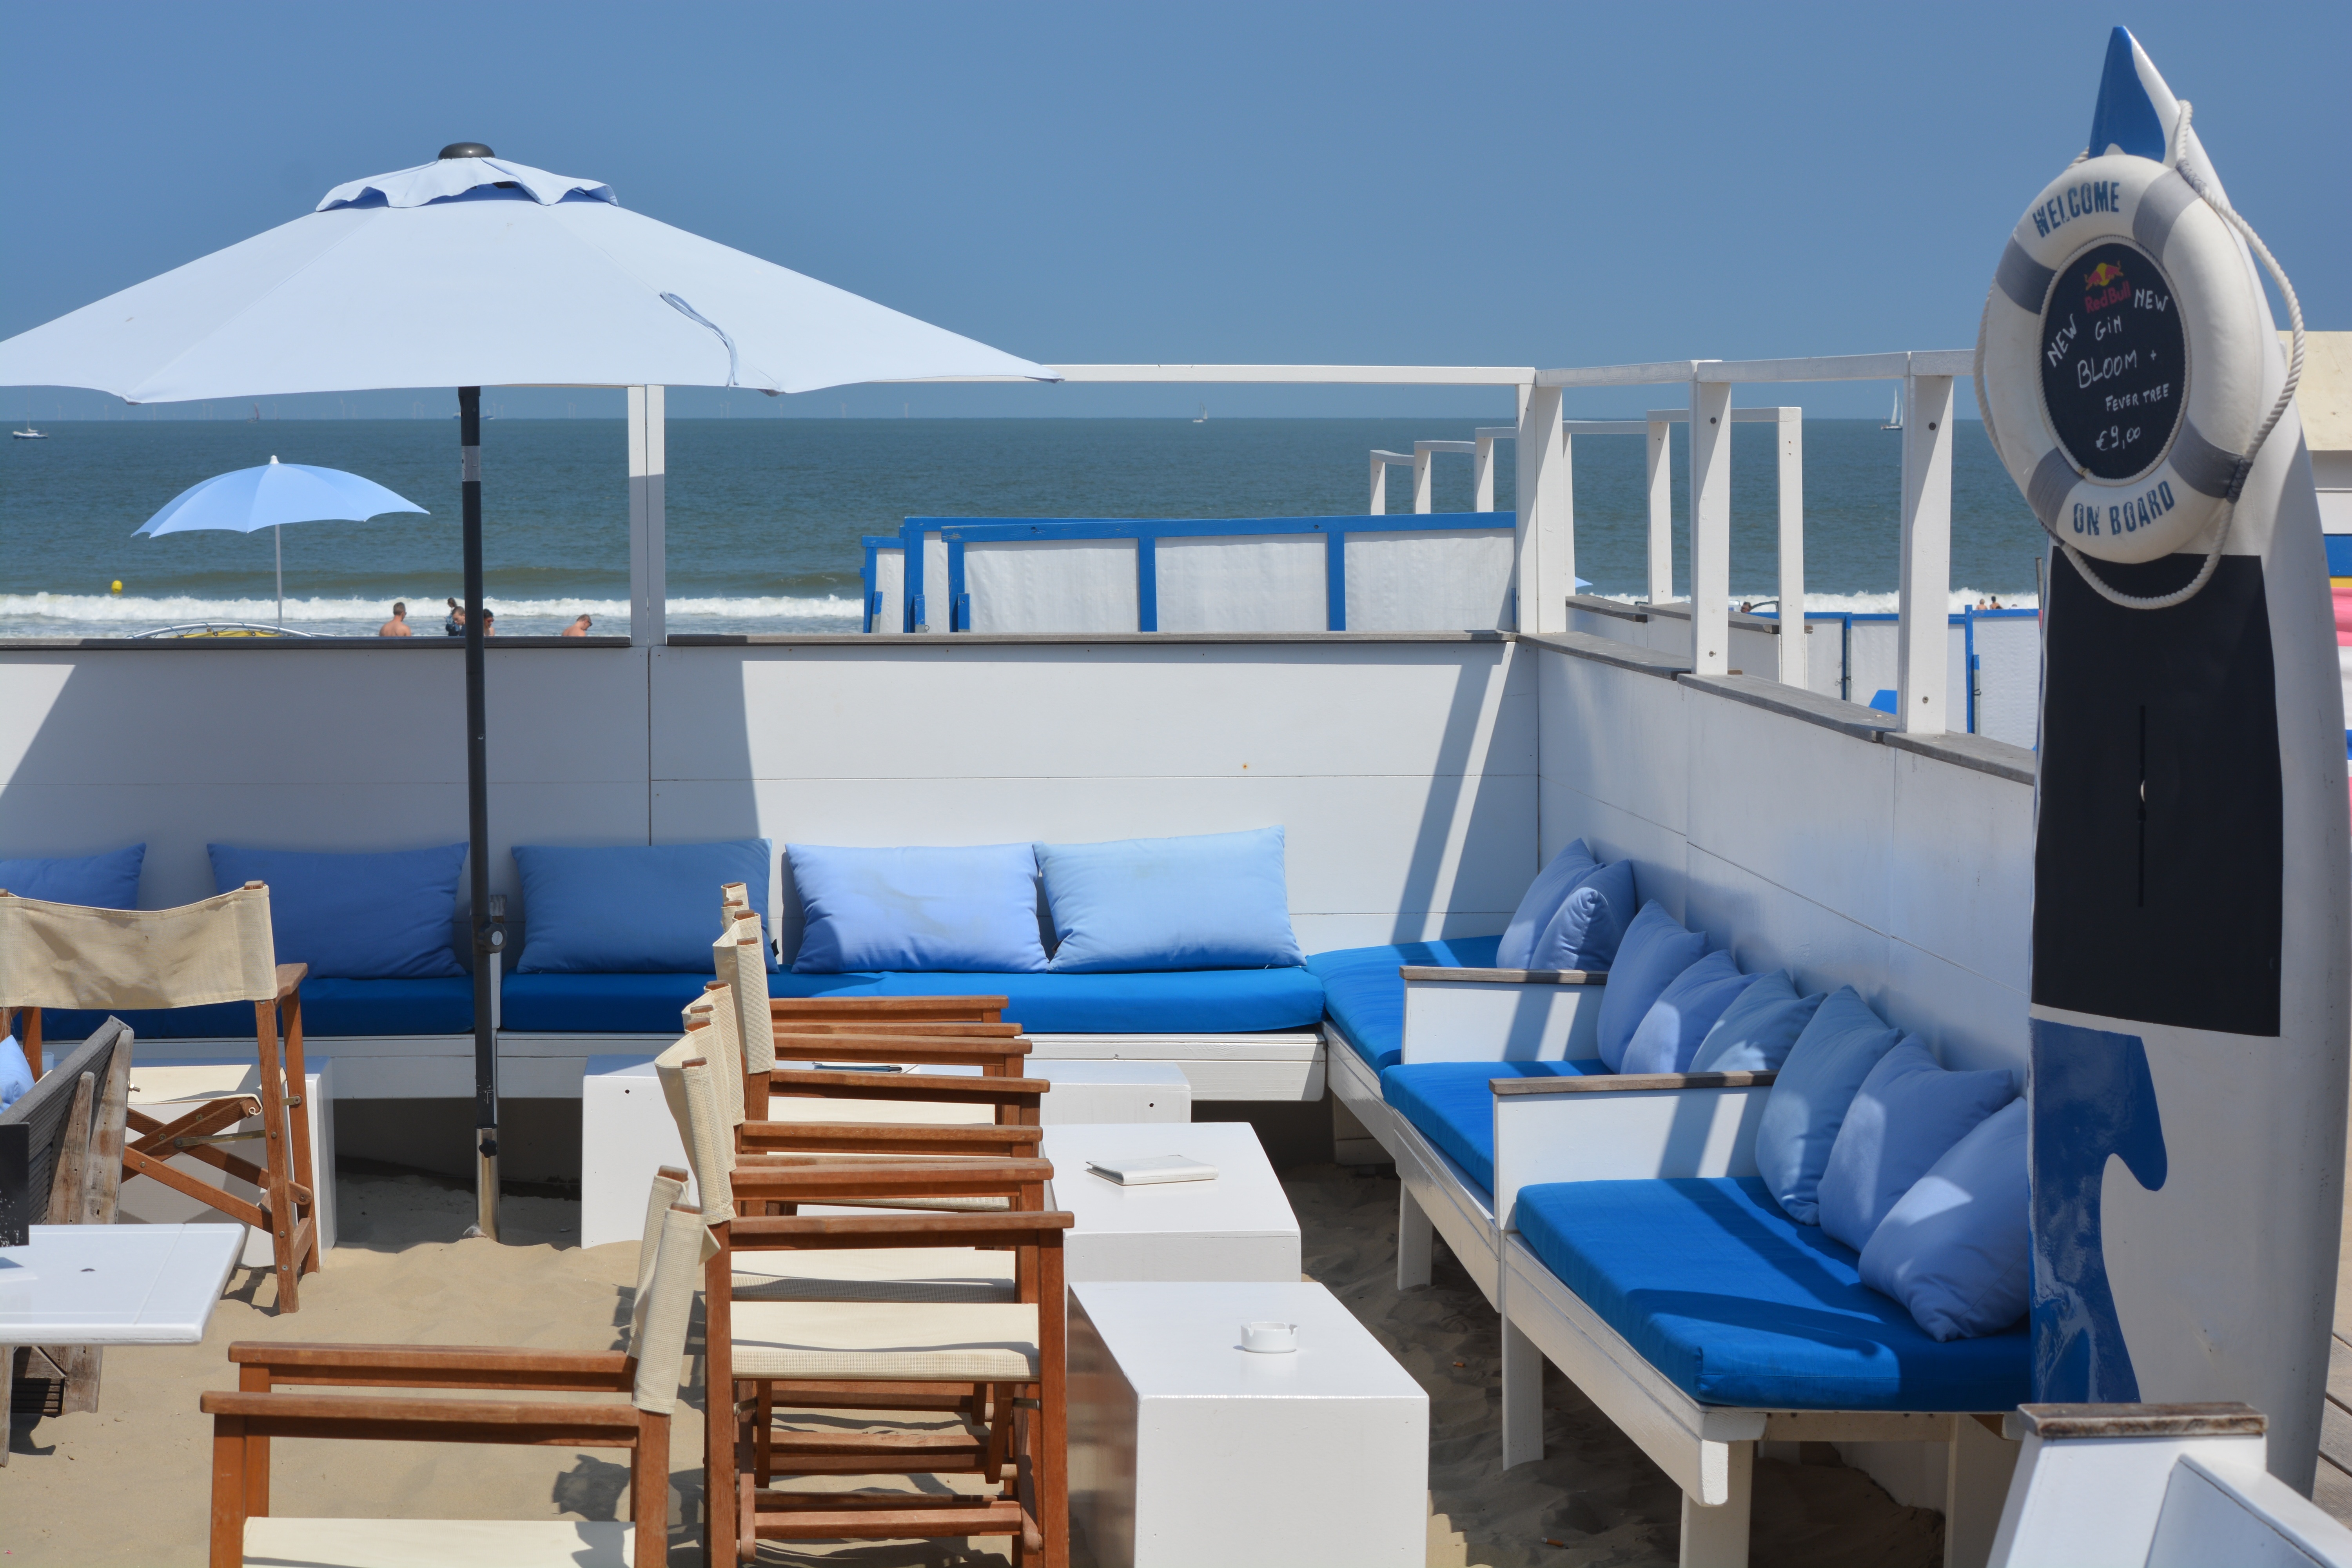
sea, dock, boat, ship, vehicle, yacht, holiday, resort, parasol, watercraft, beach bar, passenger ship, blankenberge